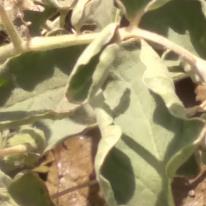
Crop: Tomato
Condition: virosis-d